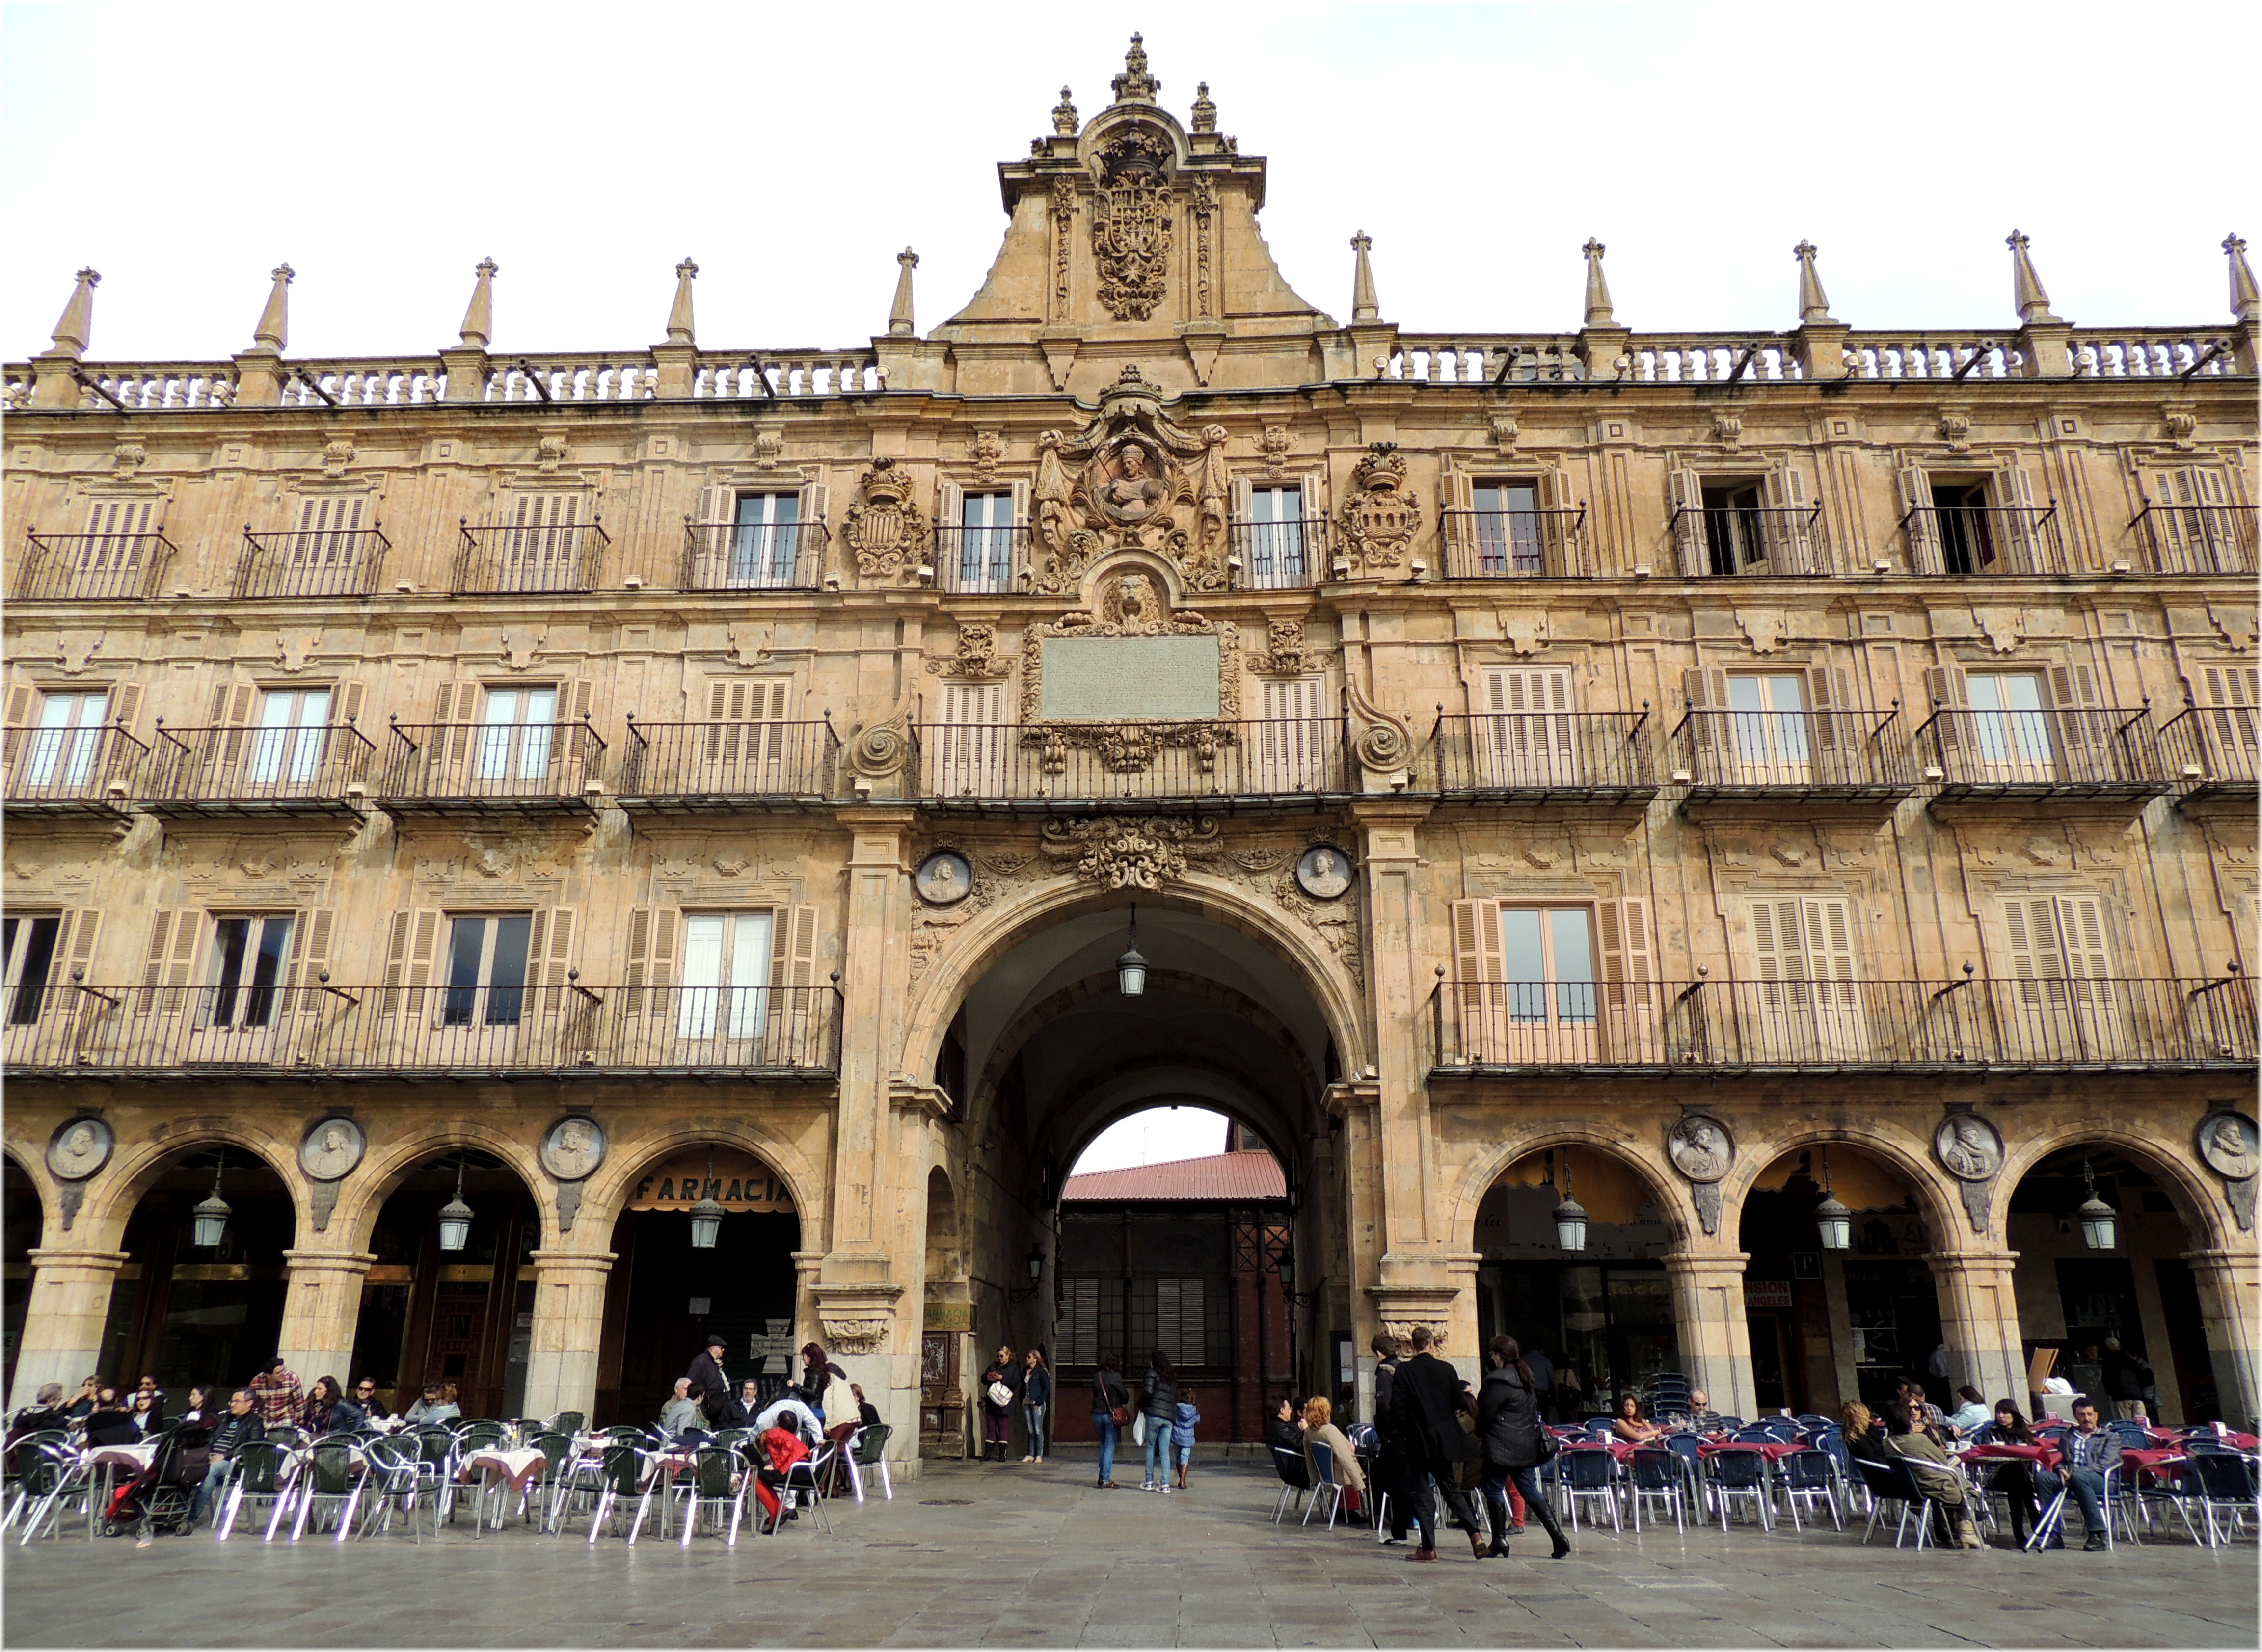
architecture, palace, city, stone, europe, plaza, landmark, facade, tourism, spain, espagne, arquitectura, europa, fachada, salamanca, piedra, castillayleon, plazamayor, espanha, town square, bullring, basilica, pedra, espana, spanien, castillaleon, arquitecture, spagna, tours, historic site, ancient history, human settlement